Cnut's invasion of England

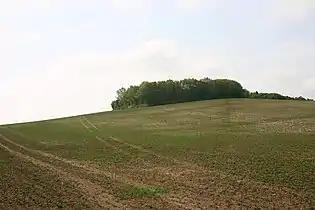
Ashingdon hill, possible location of the battle of Assandun

In the autumn of 1016, the Danish prince Cnut the Great (Canute), supported by Eiríkr Hákonarson, and Thorkell the Tall successfully invaded England. Cnut's father, Sweyn Forkbeard, had previously conquered and briefly ruled England for less than five weeks.